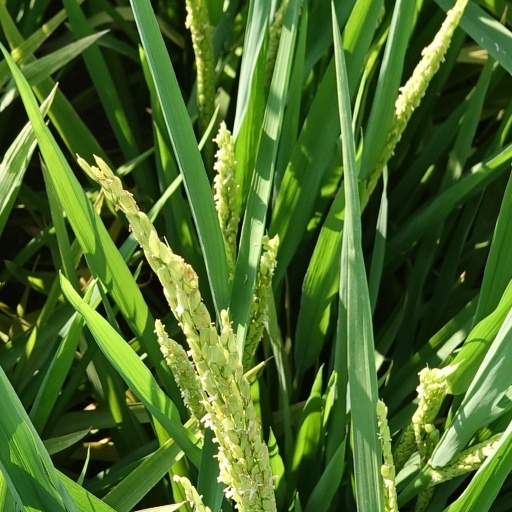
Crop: rice